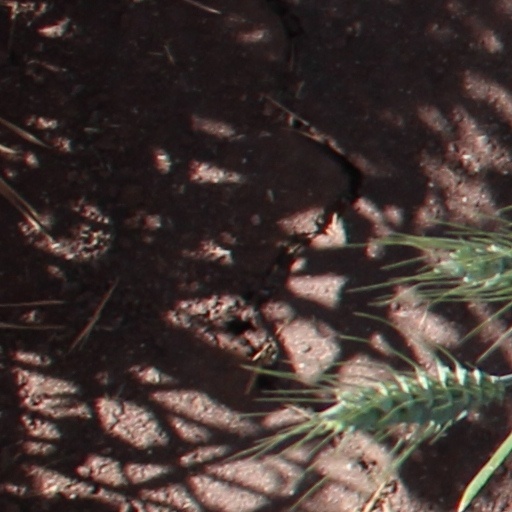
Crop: wheat